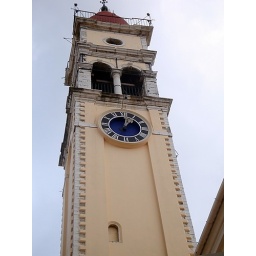
Aghios Spyridon church tower in Corfu Town